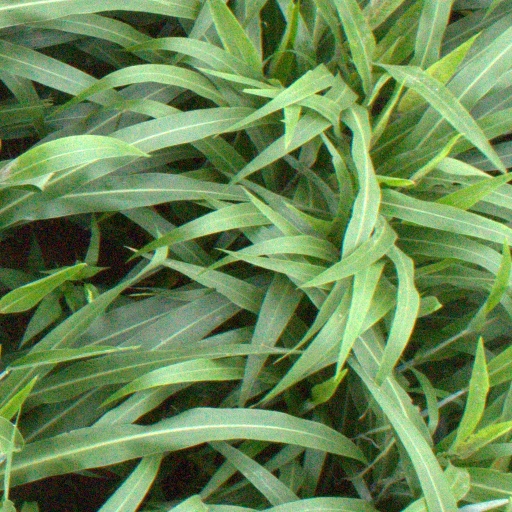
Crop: sorghum